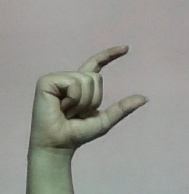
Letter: dal